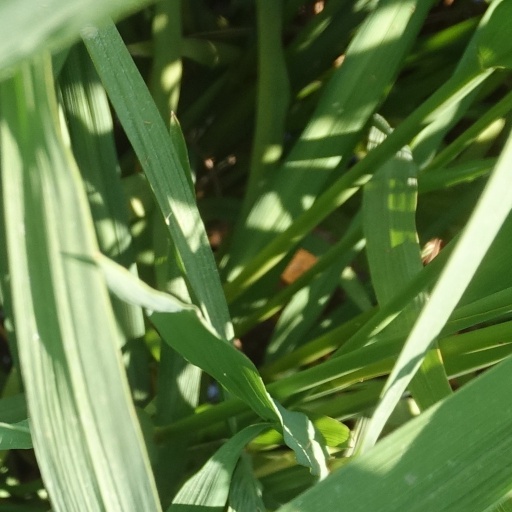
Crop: rice